Jon Paul Phillips

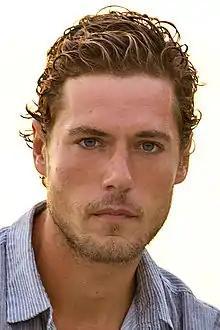
Phillips at the Austin Film Festival in Austin, Texas

Jon Paul David Phillips (Darlington, March 27, 1980) is an English actor and model. Born and raised in County Durham in the north of England, he attended the prestigious rugby school Barnard Castle School. He is of English, Russian and Mexican descent and is the great-grandson of Mexican painter Diego Rivera and Russian-born Cubist painter Marie Vorobieff. His grandmother is actress Marika Rivera.